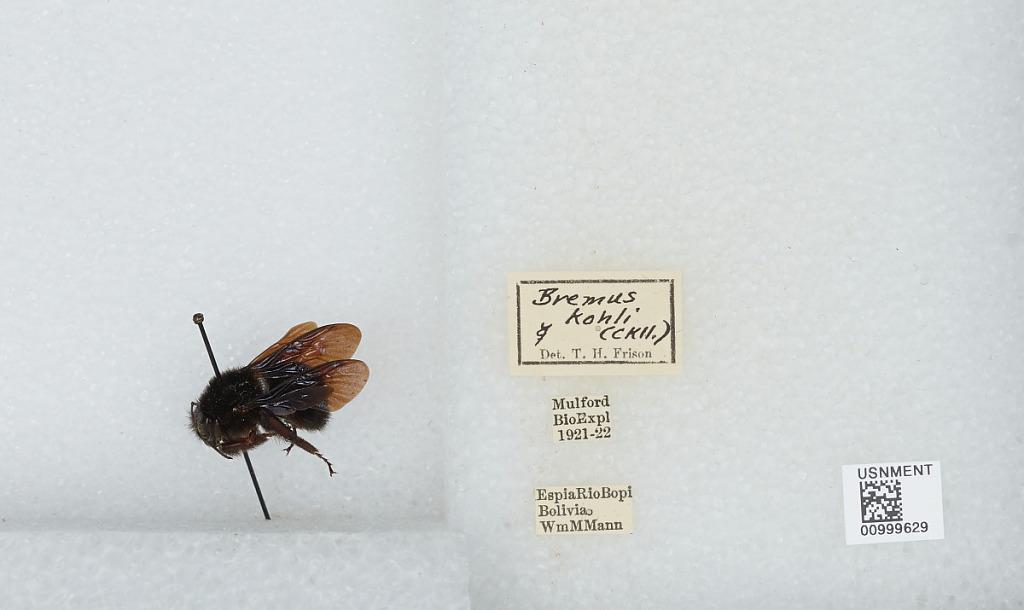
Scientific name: Bombus (Fervidobombus) morio (Swederus)
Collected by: W. Mann
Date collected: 1921--
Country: Bolivia
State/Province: La Paz
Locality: Espia Rio Bopi
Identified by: Frison, T.